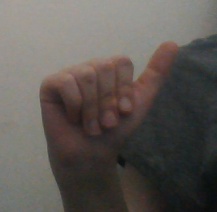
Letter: dhad